Phaistos Disc

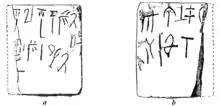
The Linear A tablet PH-1 that was originally found by archaeologist Zakarias Iliakis next to the Phaistos Disc

The Phaistos Disc was discovered in the Minoan palace-site of Phaistos, near Hagia Triada, on the south coast of Crete; specifically the disc was found in the basement of room 8 in building 101 of a group of buildings to the northeast of the main palace. This grouping of four rooms also served as a formal entry into the palace complex. Italian archaeologist Luigi Pernier recovered the intact "dish" on 3 July 1908 during his excavation of the first Minoan palace.